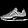
Label: Sneaker